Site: brandenburg
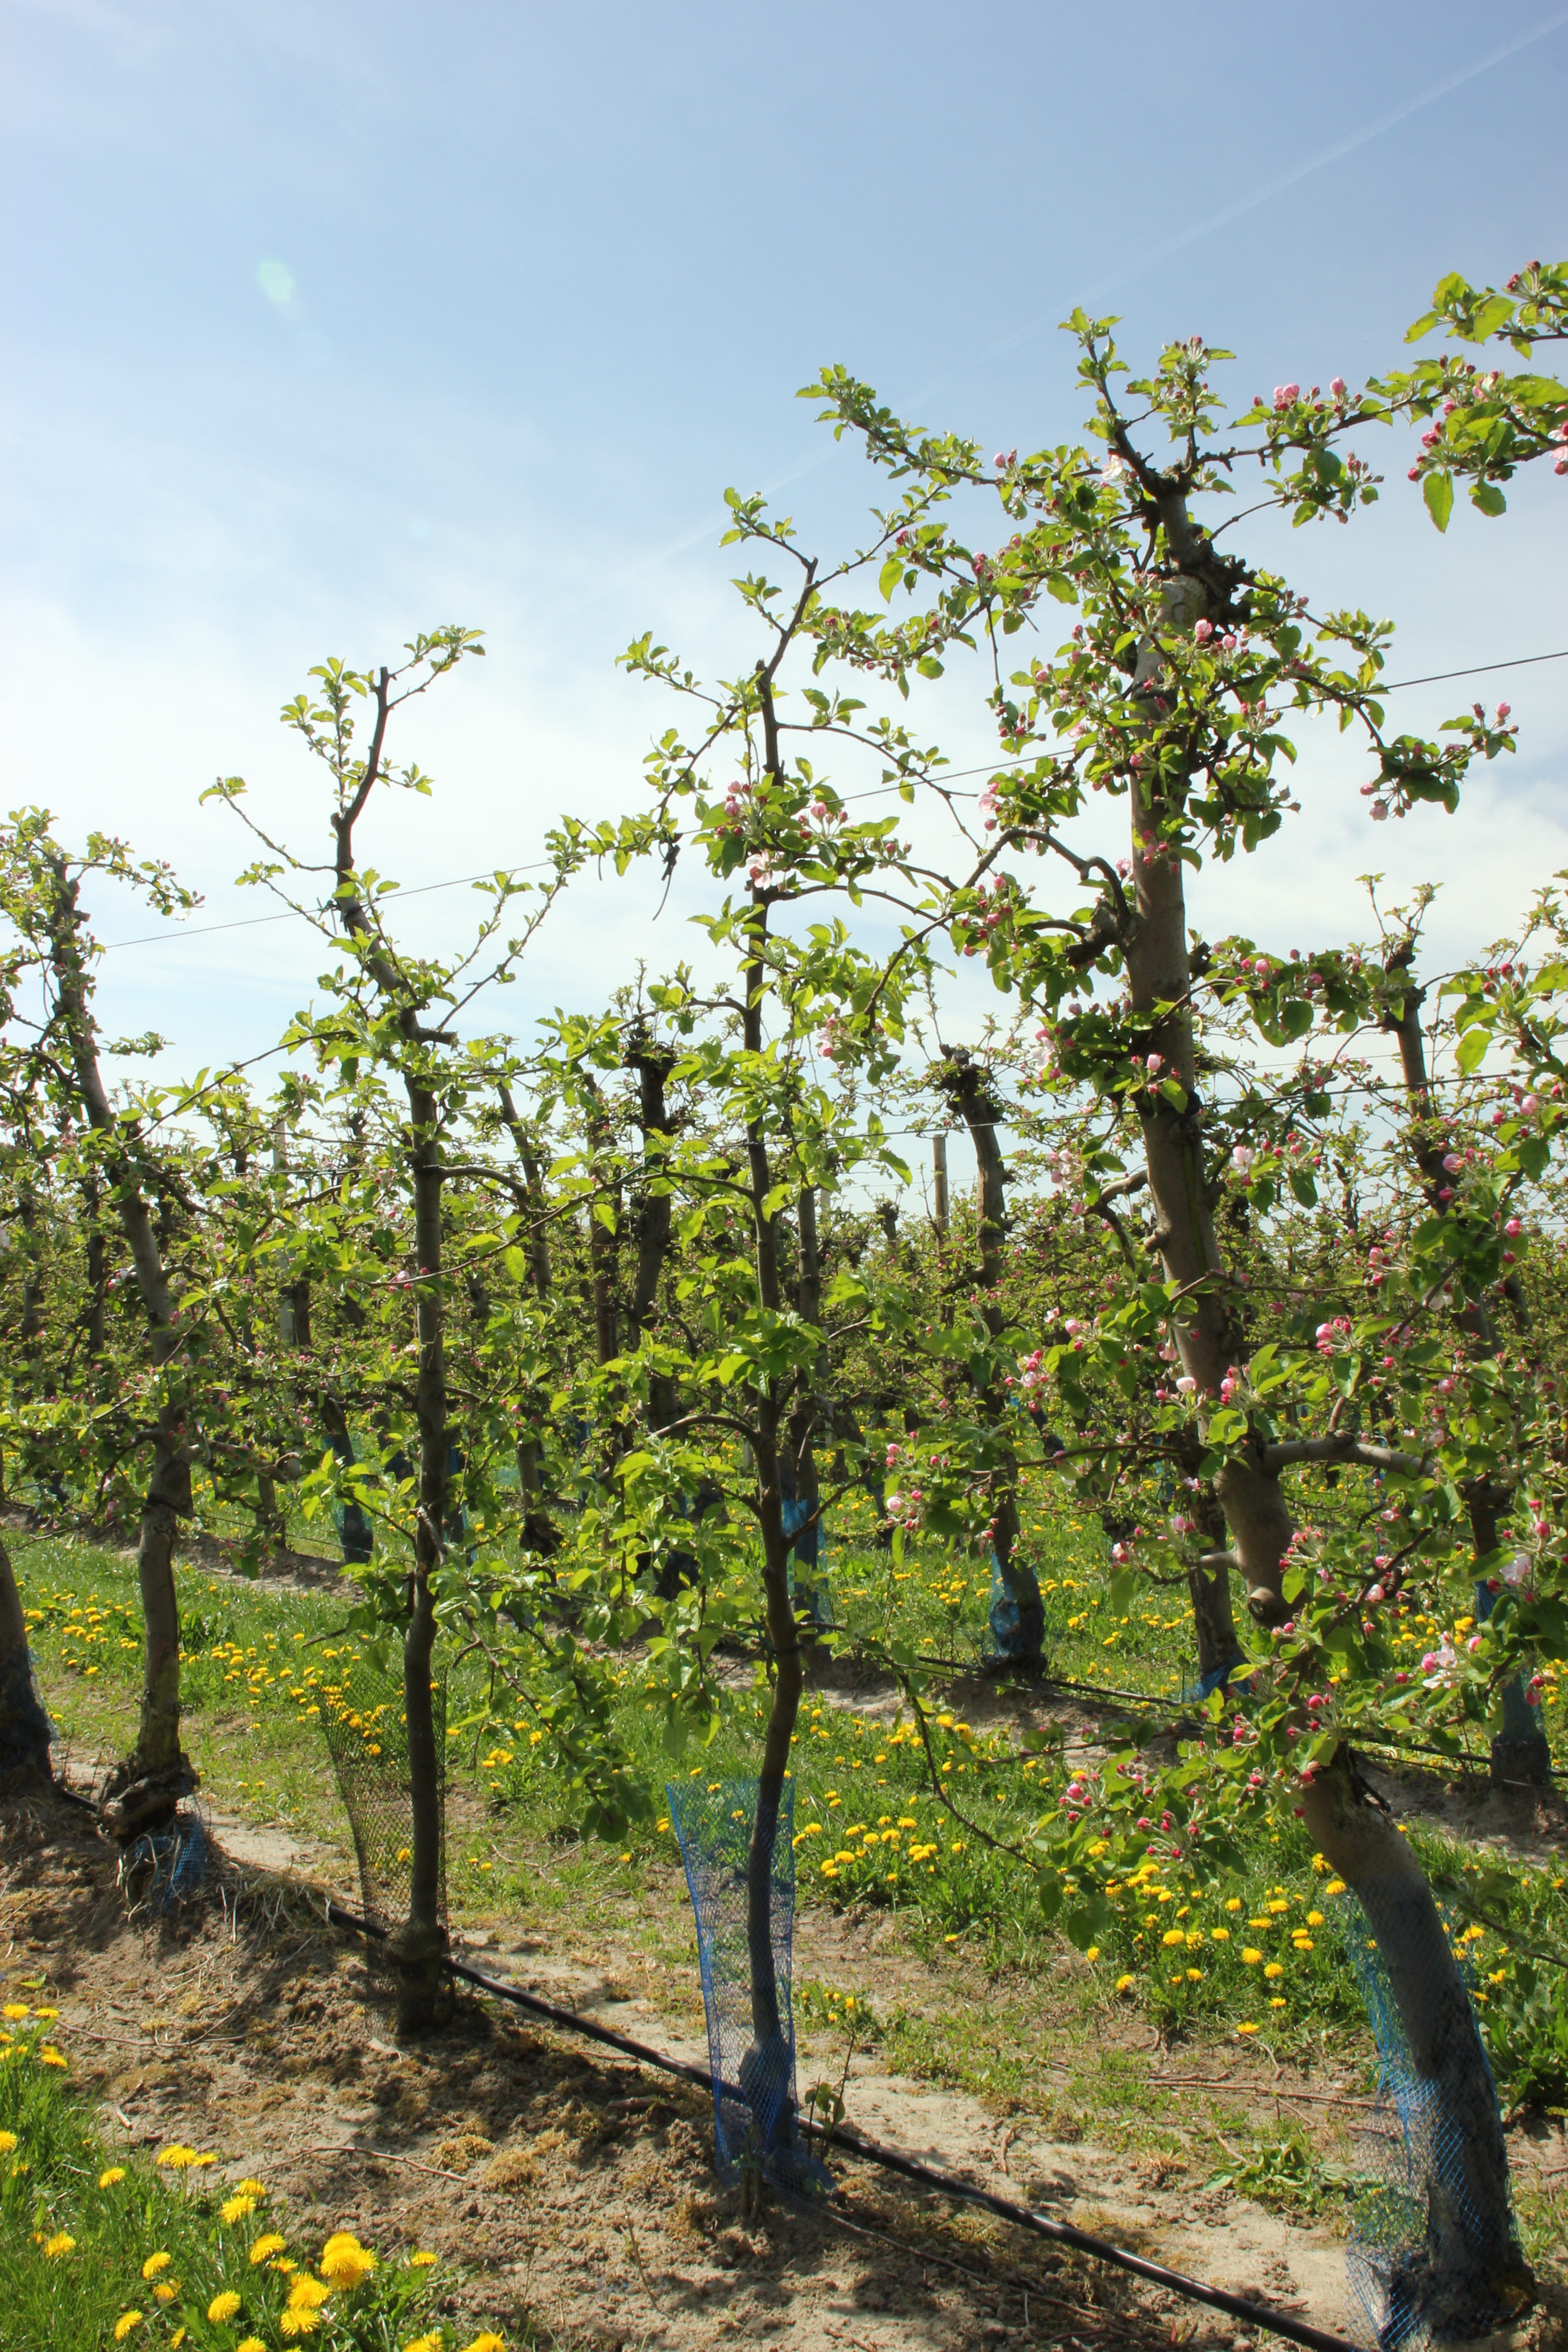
Growth stage (BBCH 57): Inflorescence emergence